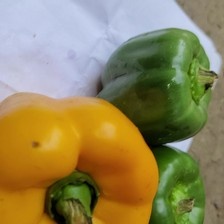
Label: capsicum